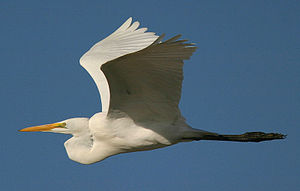
Sølvhejre
Sølvhejren er en helt hvid hejre, som er lige så stor som fiskehejren. Den er 89 cm lang og vejer 1,5 kg. Næbbet er det meste af året gult, men i yngletiden sort. Den har mørke fødder og benene er mere eller mindre gule. I yngledragten har den lange skulderfjer. Dens føde består af fisk, padder og vandinsekter. Den yngler i kolonier i rørskove eller krat.